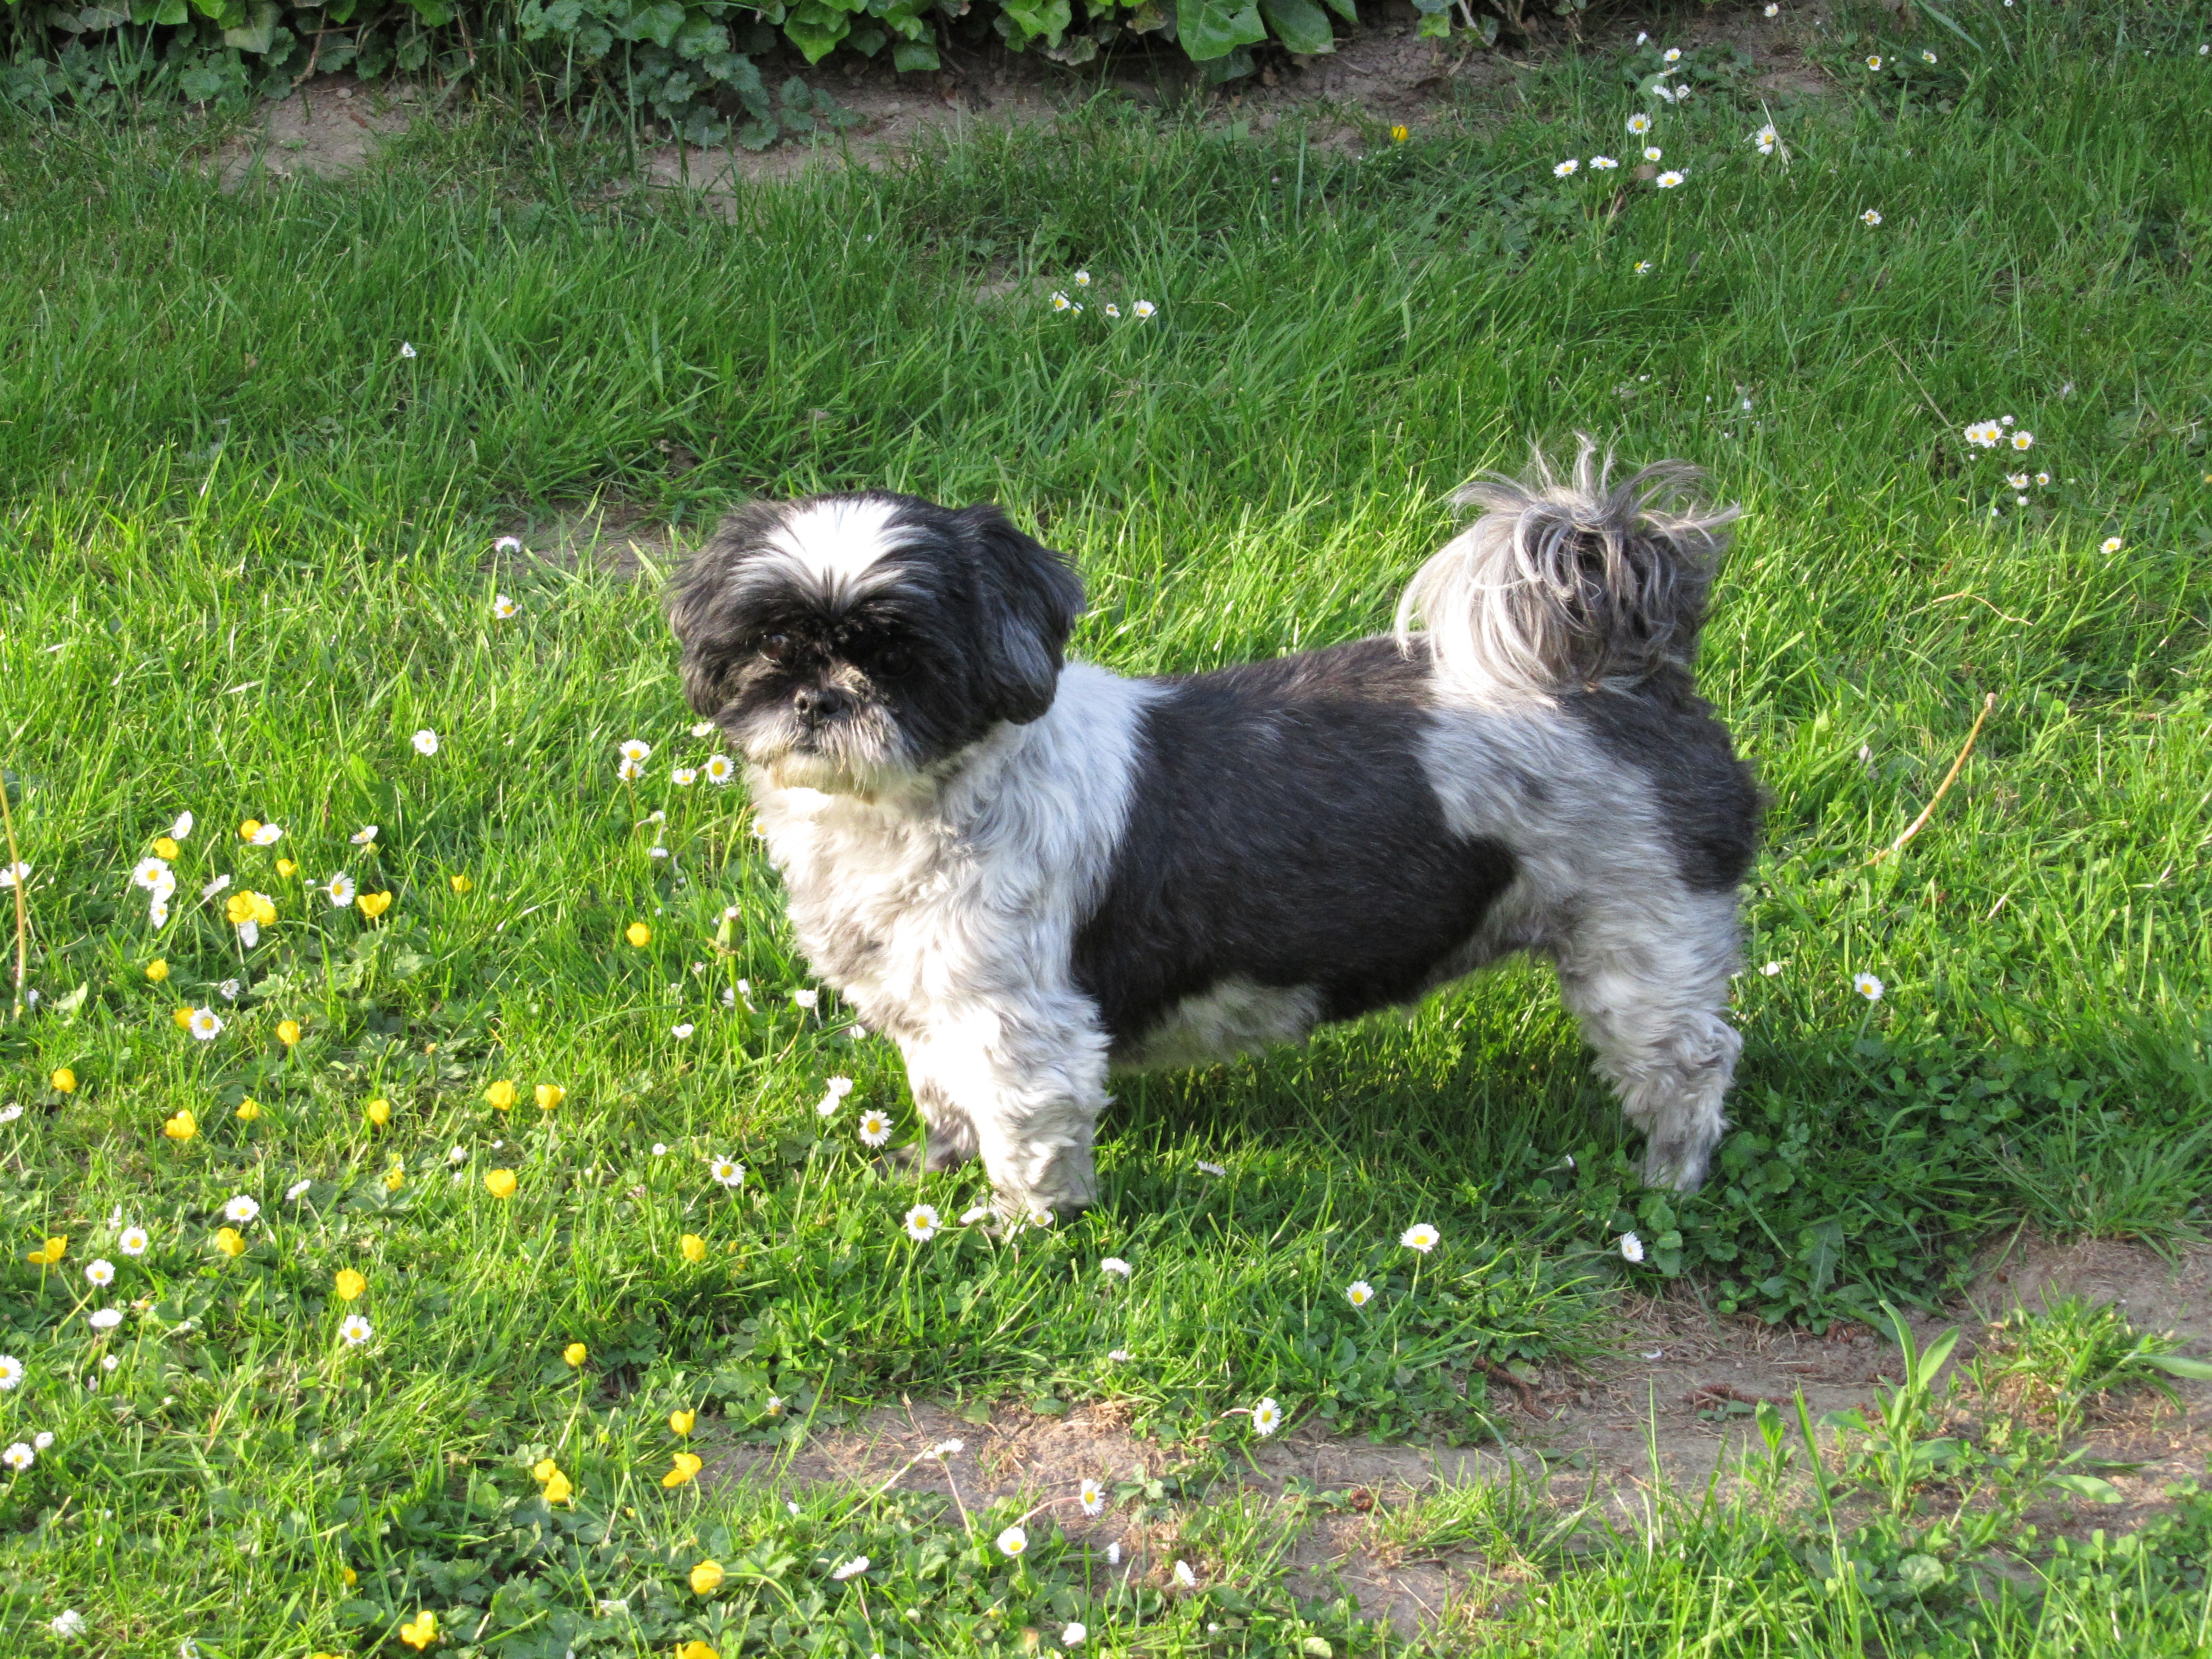
dog, animal, mammal, vertebrate, dog breed, lhasa apso, shih tzu, tibetan terrier, havanese, dog like mammal, carnivoran, schnoodle, dandie dinmont terrier, glen of imaal terrier, dog crossbreeds, morkie, polish lowland sheepdog, bolonka, poodle crossbreed, lagotto romagnolo, lowchen